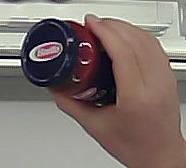
Product: barilla_pomodoro